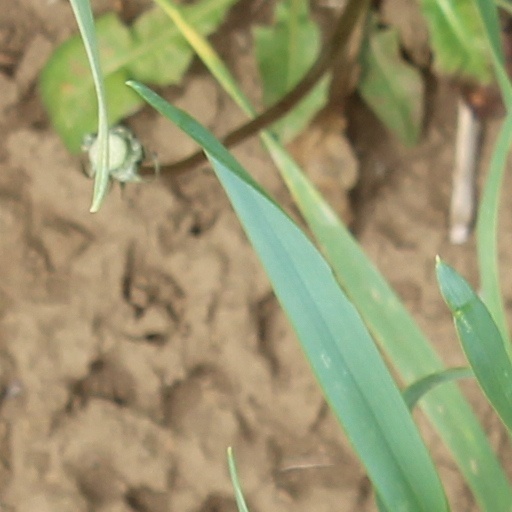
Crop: wheat